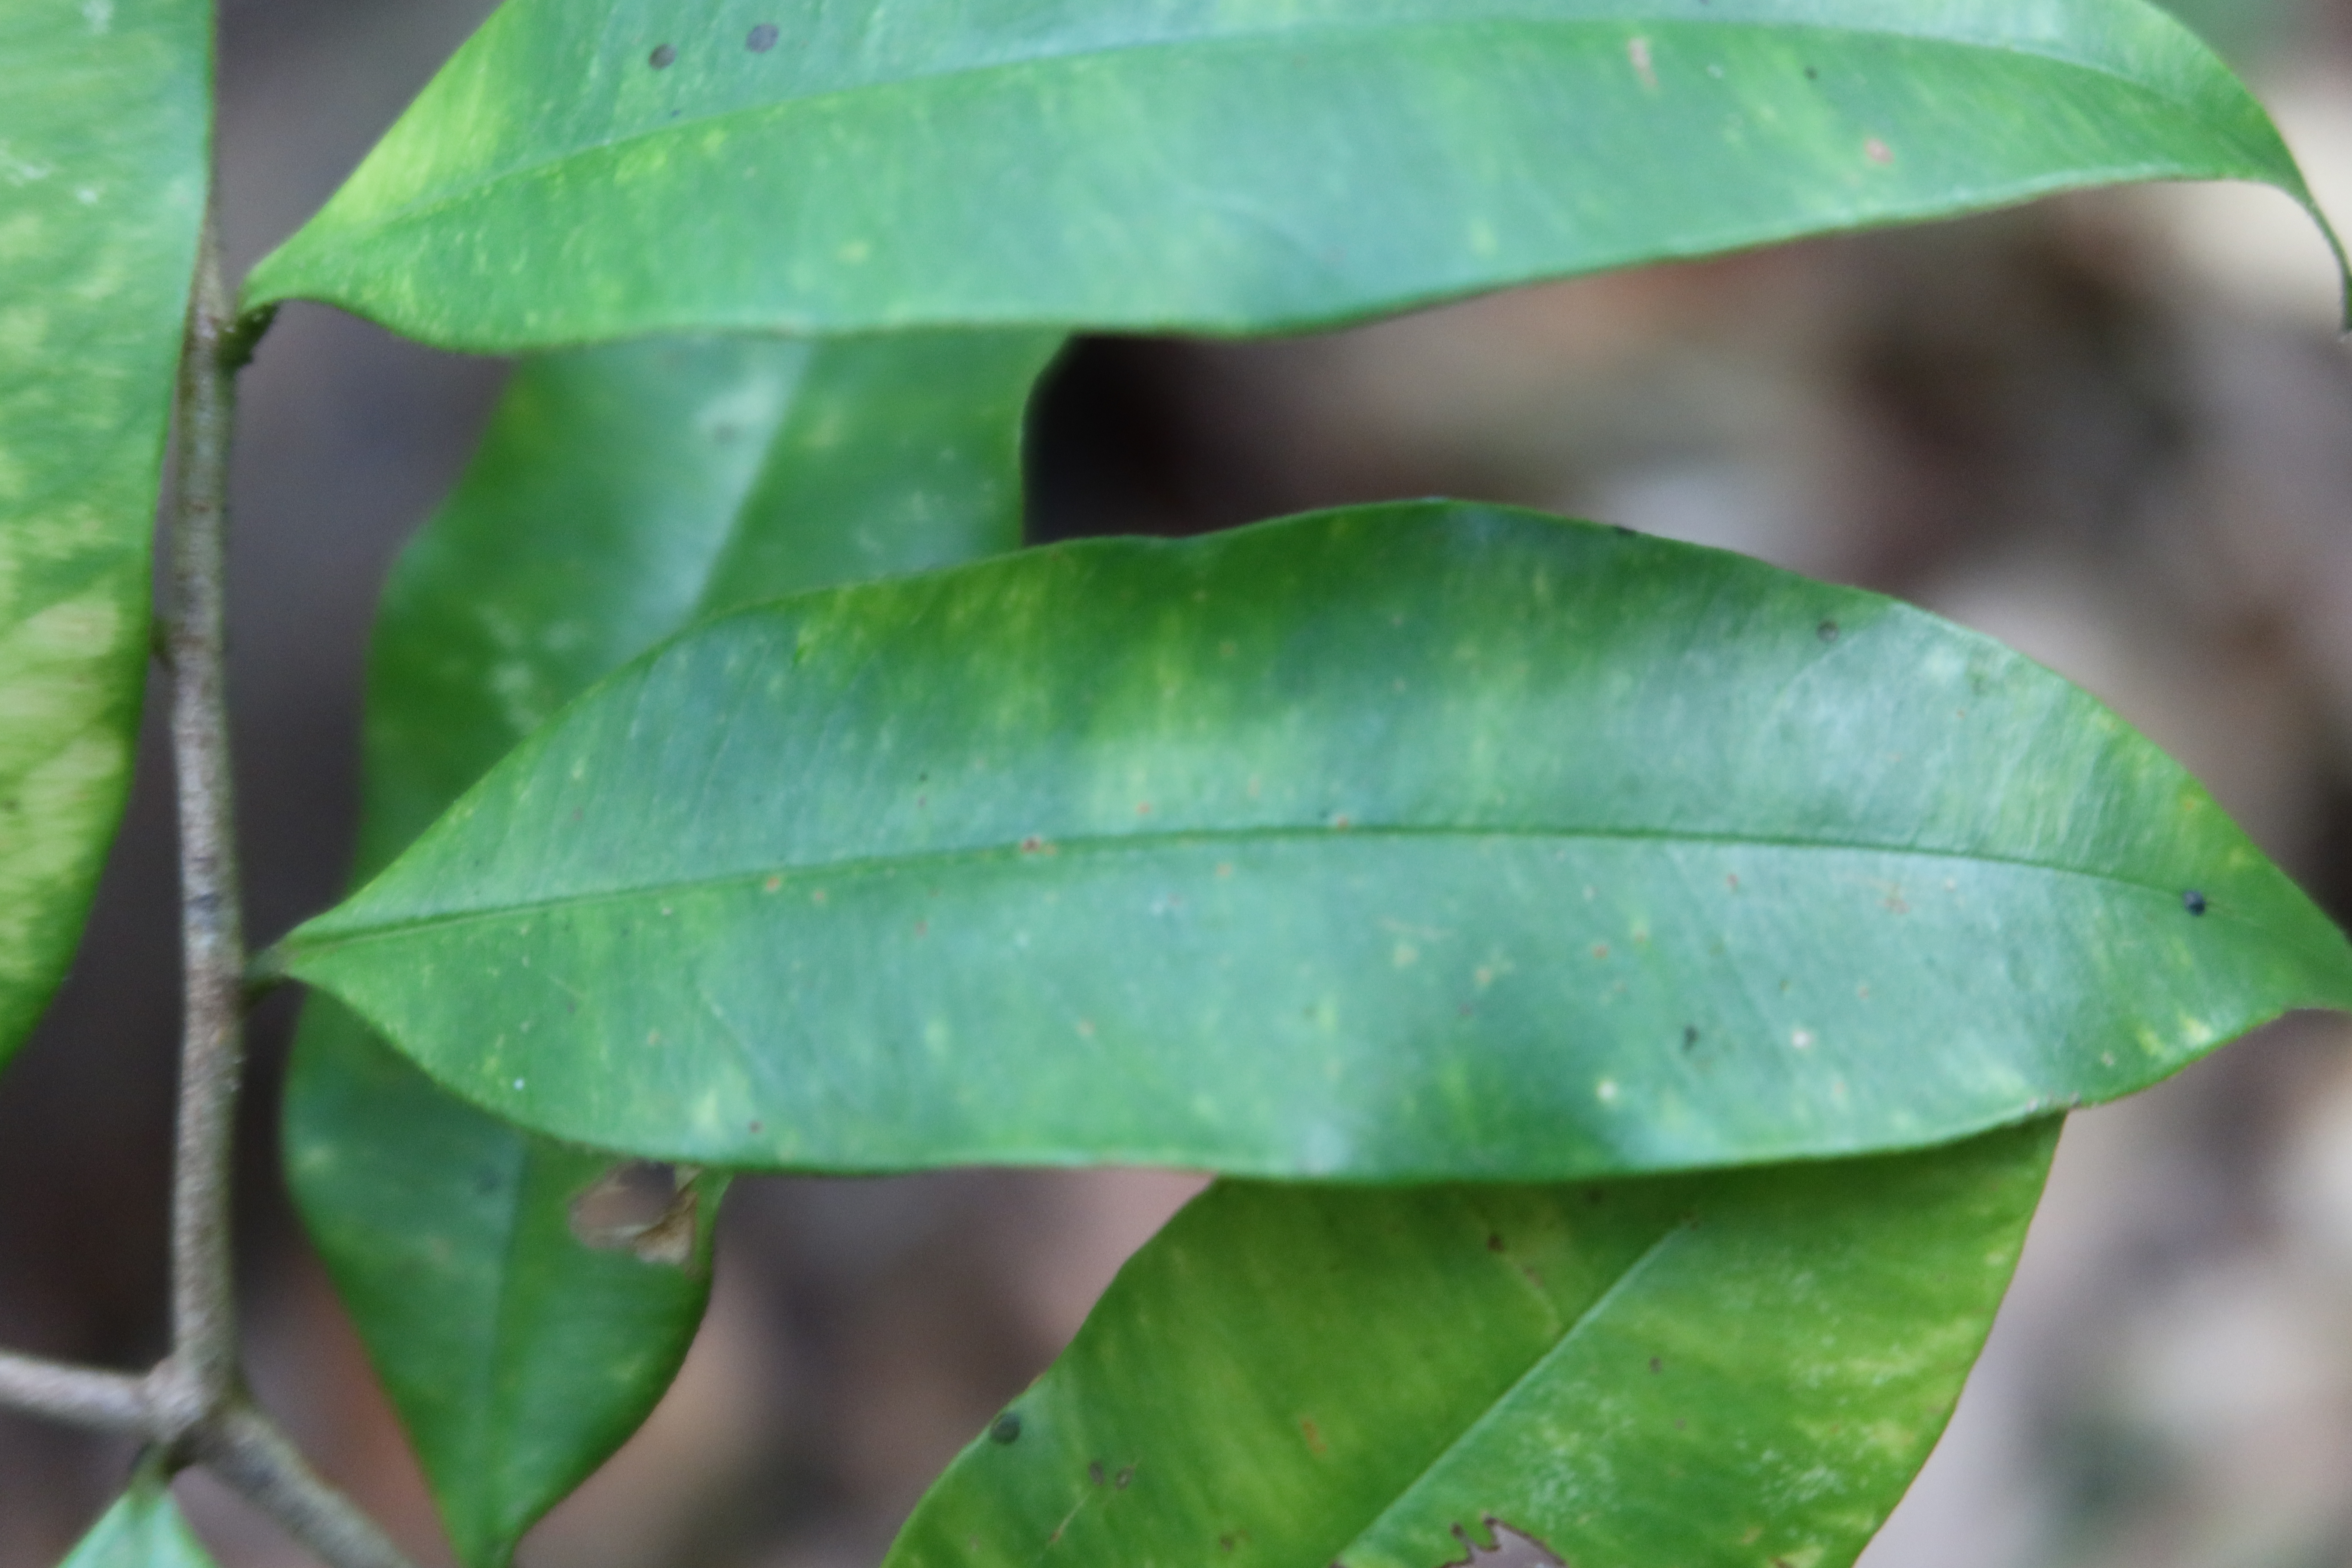
Label: Downy mildew